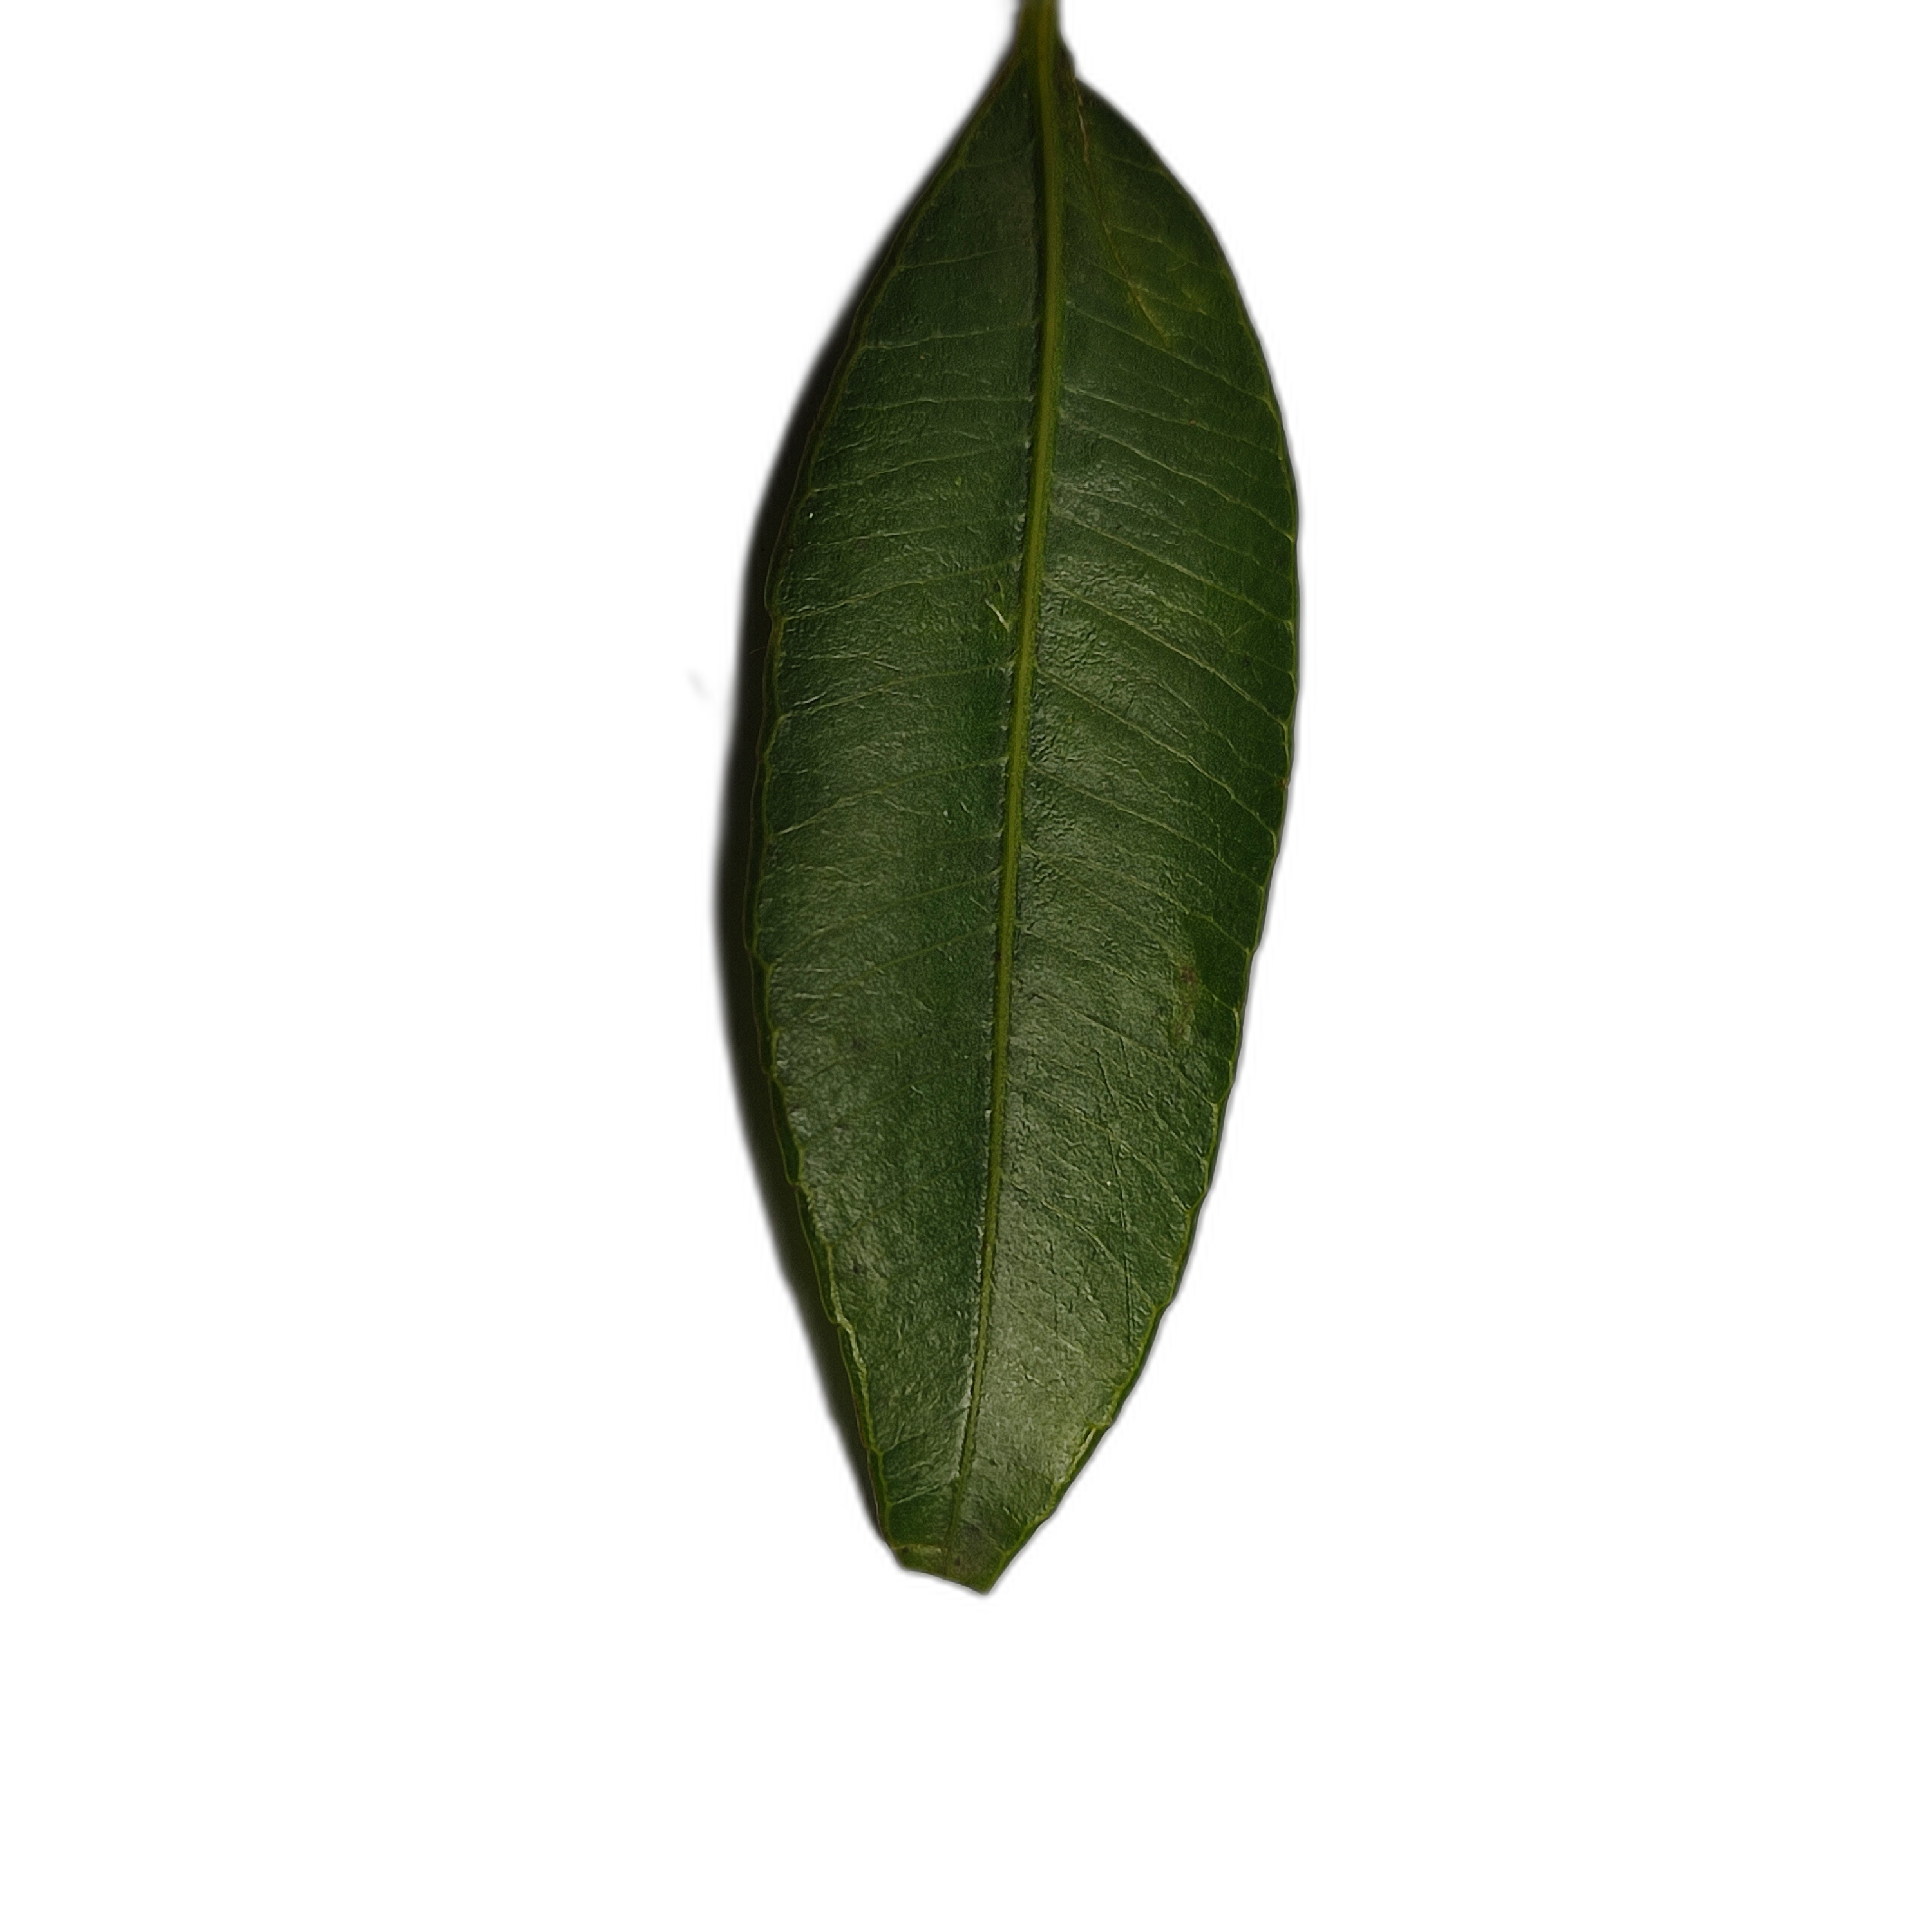
Label: healthy